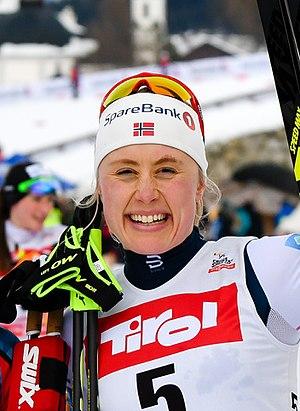
Ragnhild Haga, née le 12 février 1991 à Holter, est une fondeuse norvégienne, licenciée au Åsen IL. Lors des Jeux olympiques de 2018 à PyeongChang, elle devient championne olympique sur le dix kilomètres libre puis remporte le titre du relais, avec Ingvild Flugstad Østberg, Astrid Uhrenholdt Jacobsen et Marit Bjørgen.